Jānis Birks

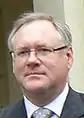
Birks in 2008

Jānis Birks (born 31 July 1956 in Riga) is a Latvian politician. He was the Mayor of Riga between 19 February 2007 and 1 July 2009.